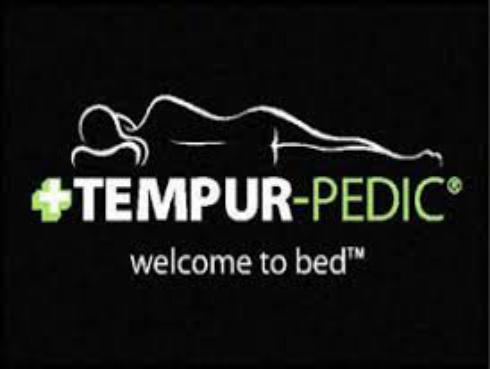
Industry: Necessities